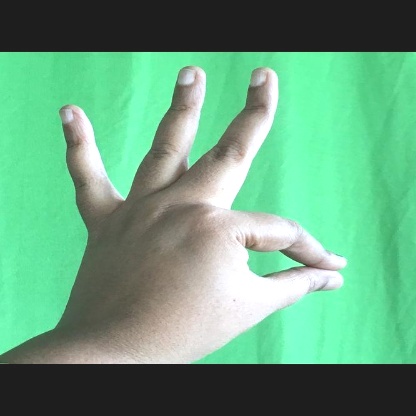
Mudra: Hamsasyam